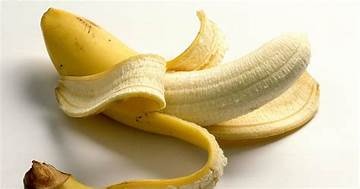
Label: banana